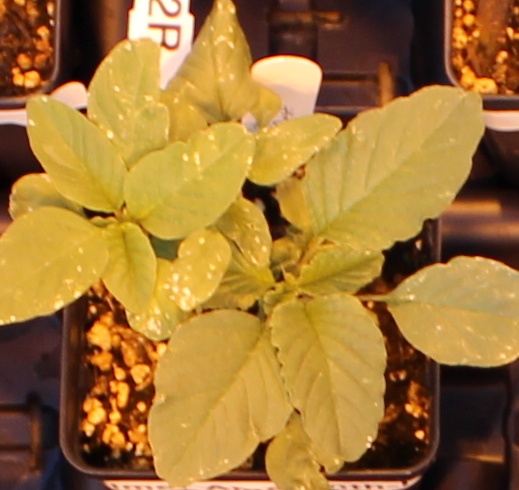
Label: Palmer Amaranth